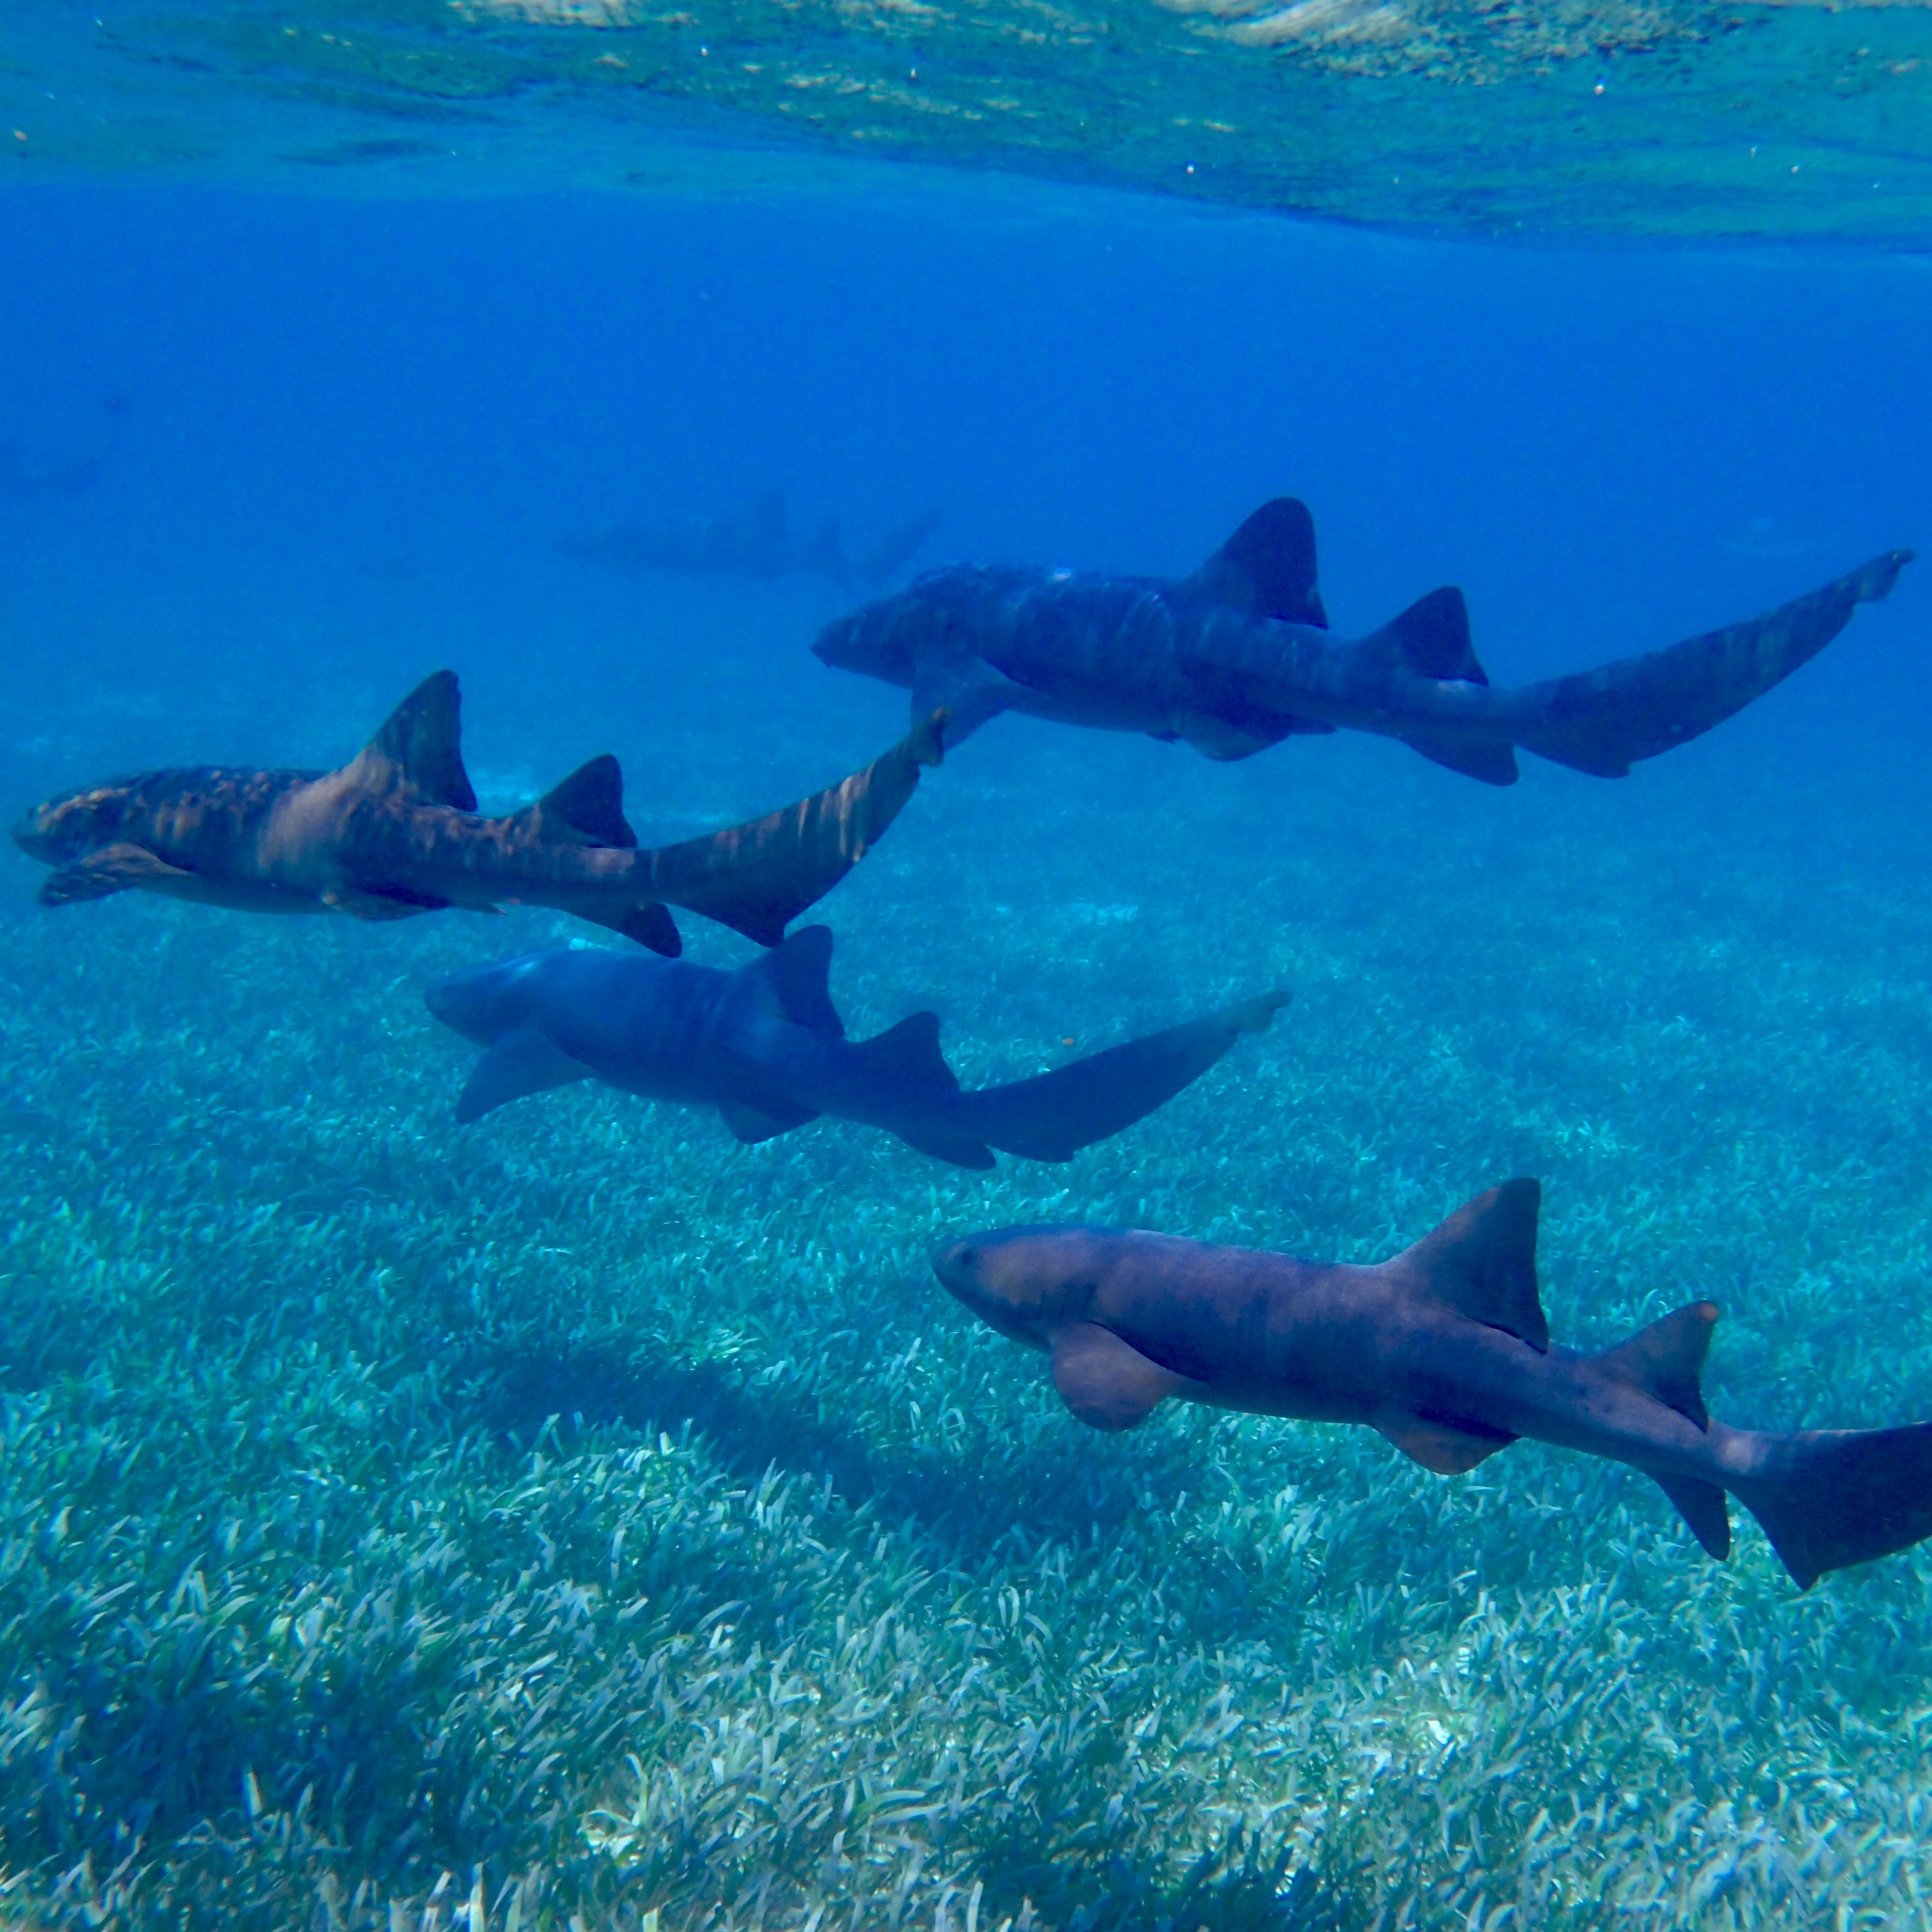
sea, water, ocean, animal, diving, wildlife, wild, underwater, blue, fish, shark, fin, deep, marine, ecosystem, organism, marine mammal, marine biology, whales dolphins and porpoises, sharks, nurse shark